Jake Trbojevic

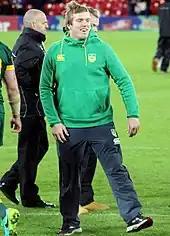
Trbojevic post match after the 2016 Four Nations Final

Trbojevic played no matches for the Sea Eagles in the 2014 NRL season after suffering a broken leg and dislocated ankle in a NSW Cup match.